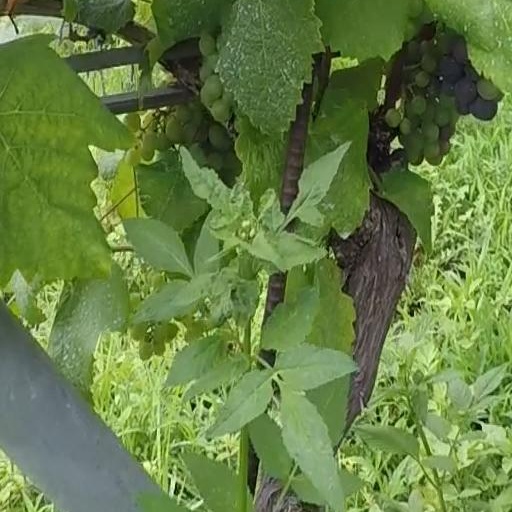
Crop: grape